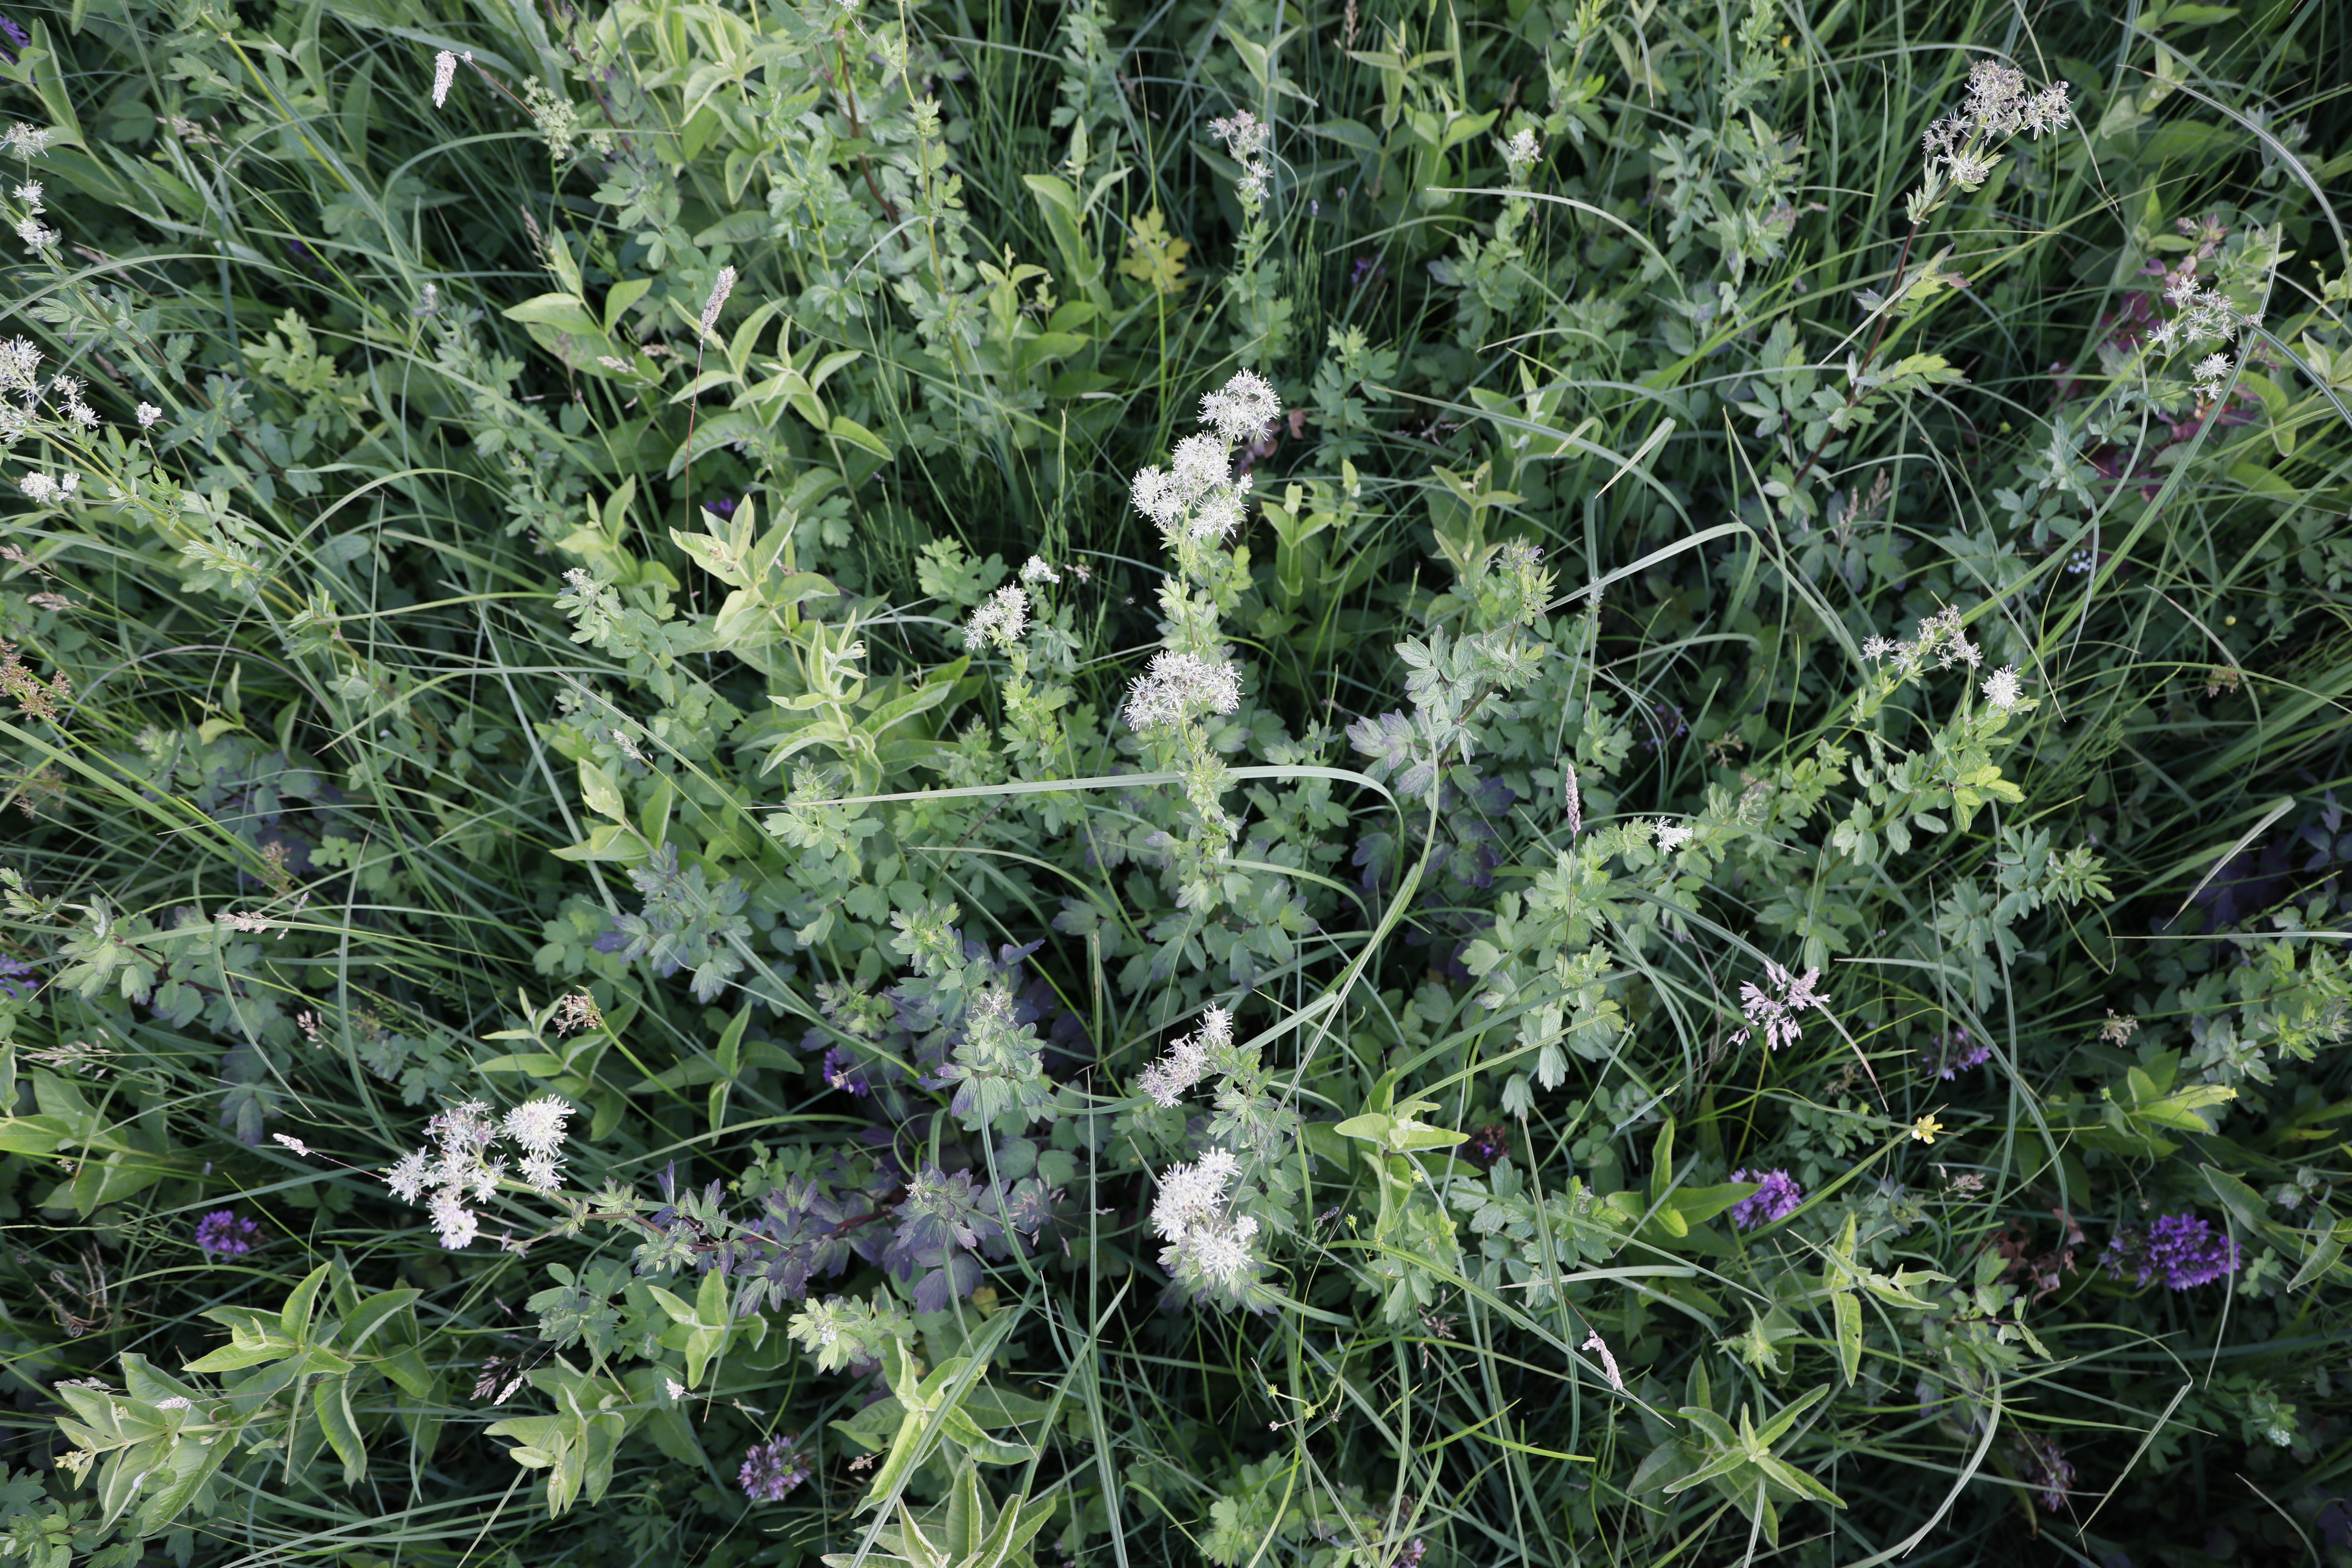
Plant species: Thalictrum flavum, Dactylorhiza praetermissa